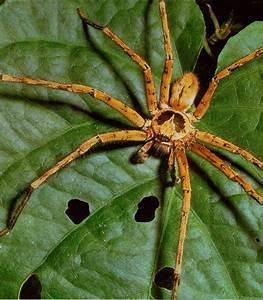
spider